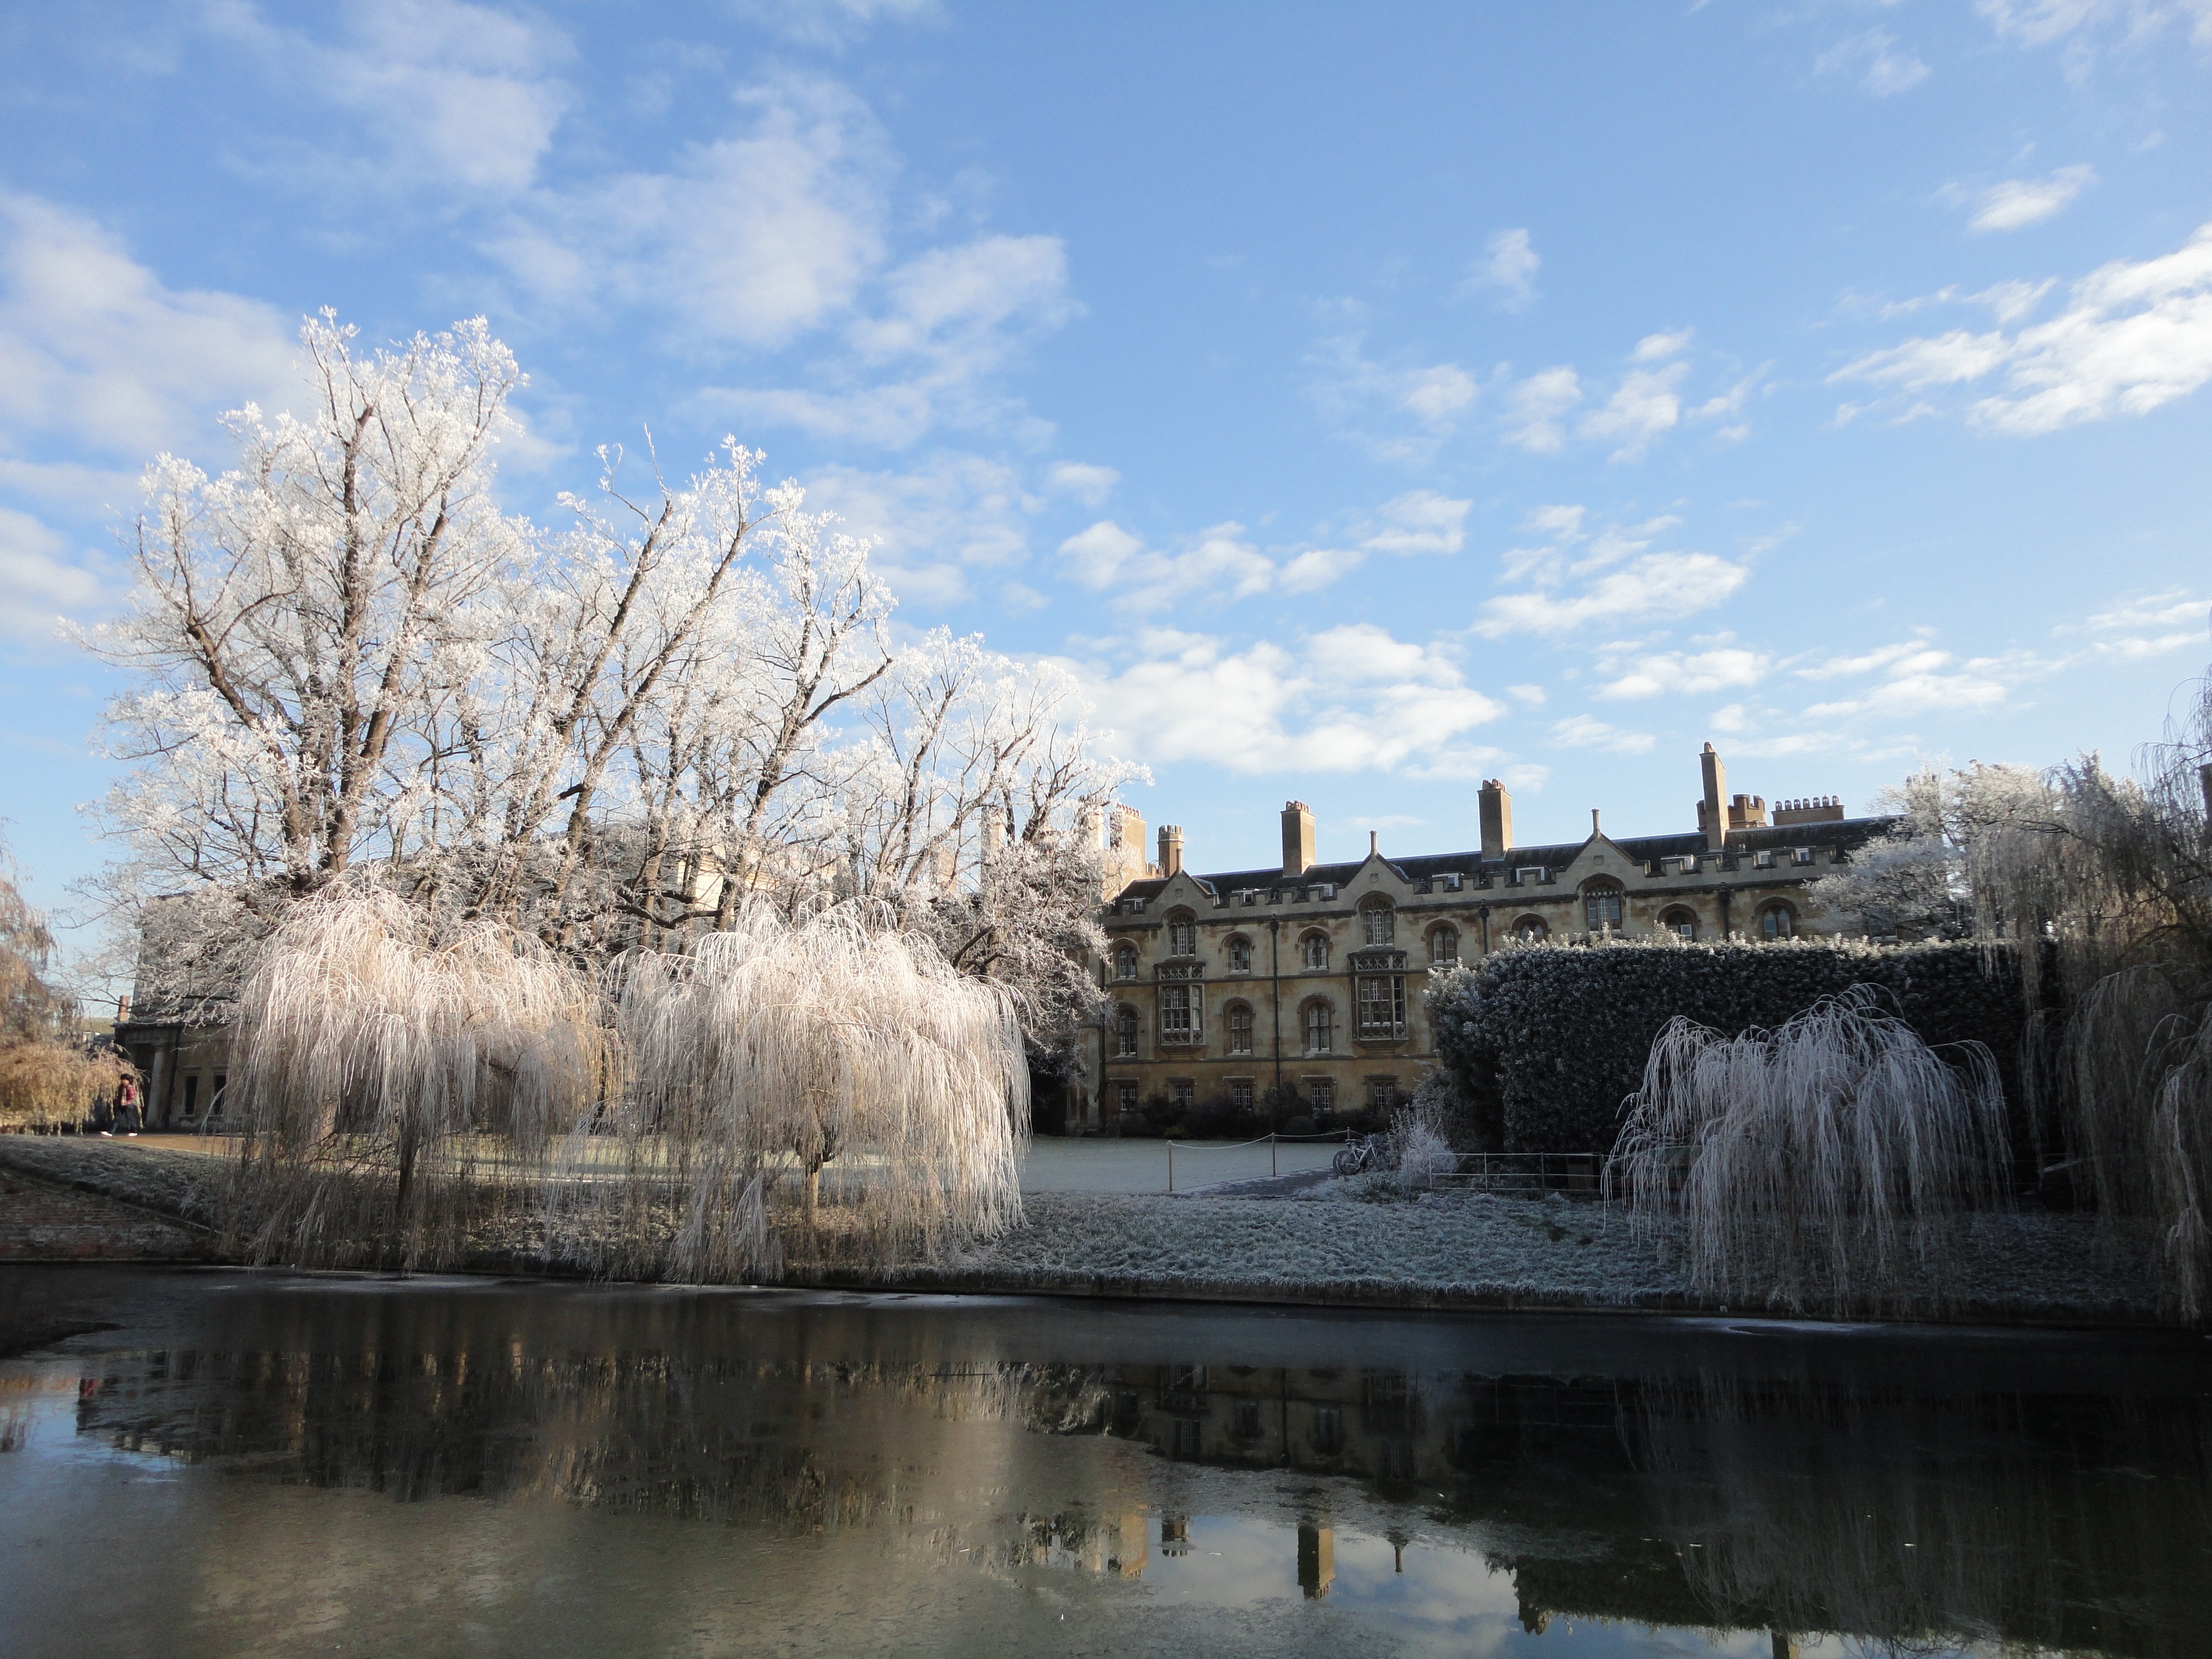
tree, water, snow, winter, flower, frost, river, pond, ice, reflection, park, castle, waterway, cambridge, fountain, college, water feature, reflecting pool, zmro ony